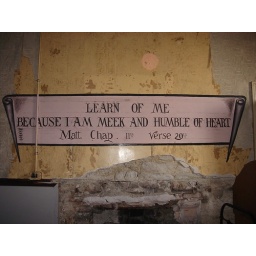
sign painted directly on wall for single handed film crew in the old convent building clifden